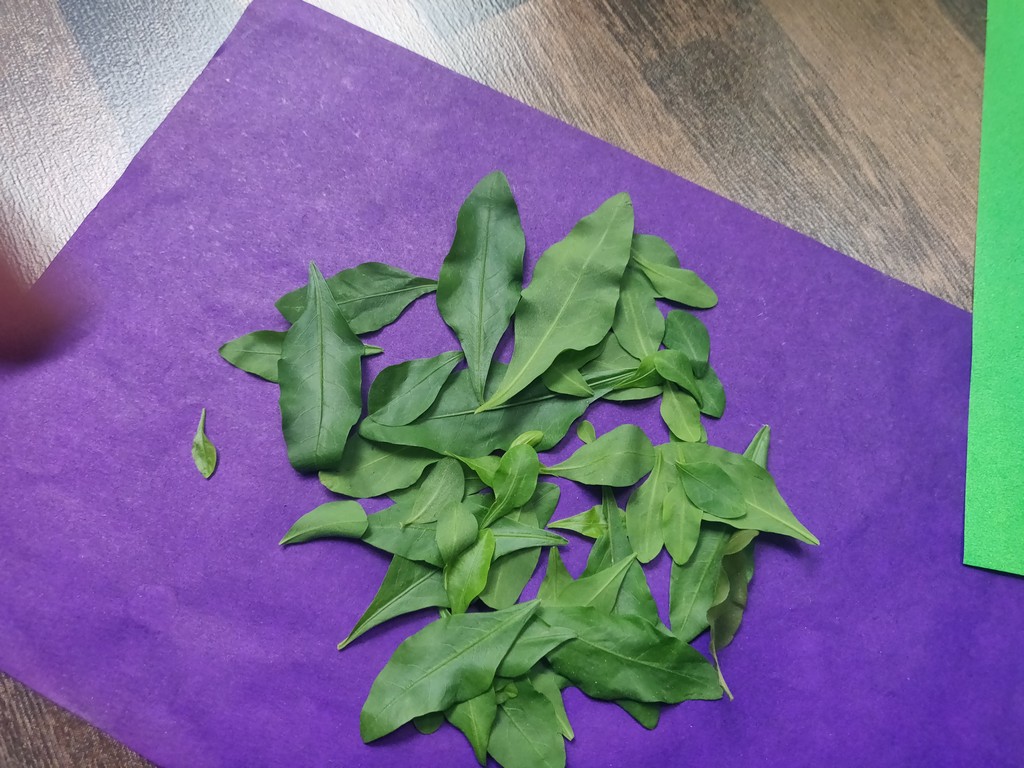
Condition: Healthy
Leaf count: multiple
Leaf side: unknown